Perforation

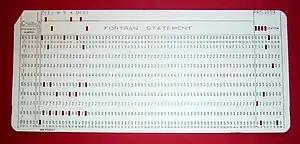
Perforated punch card

The edges of film stock are perforated to allow it to be moved precise distances at a time continuously. Similarly, punched cards for use in looms and later in computers input and output devices in some cases were perforated to ensure correct positioning of the card in the device, and to encode information.